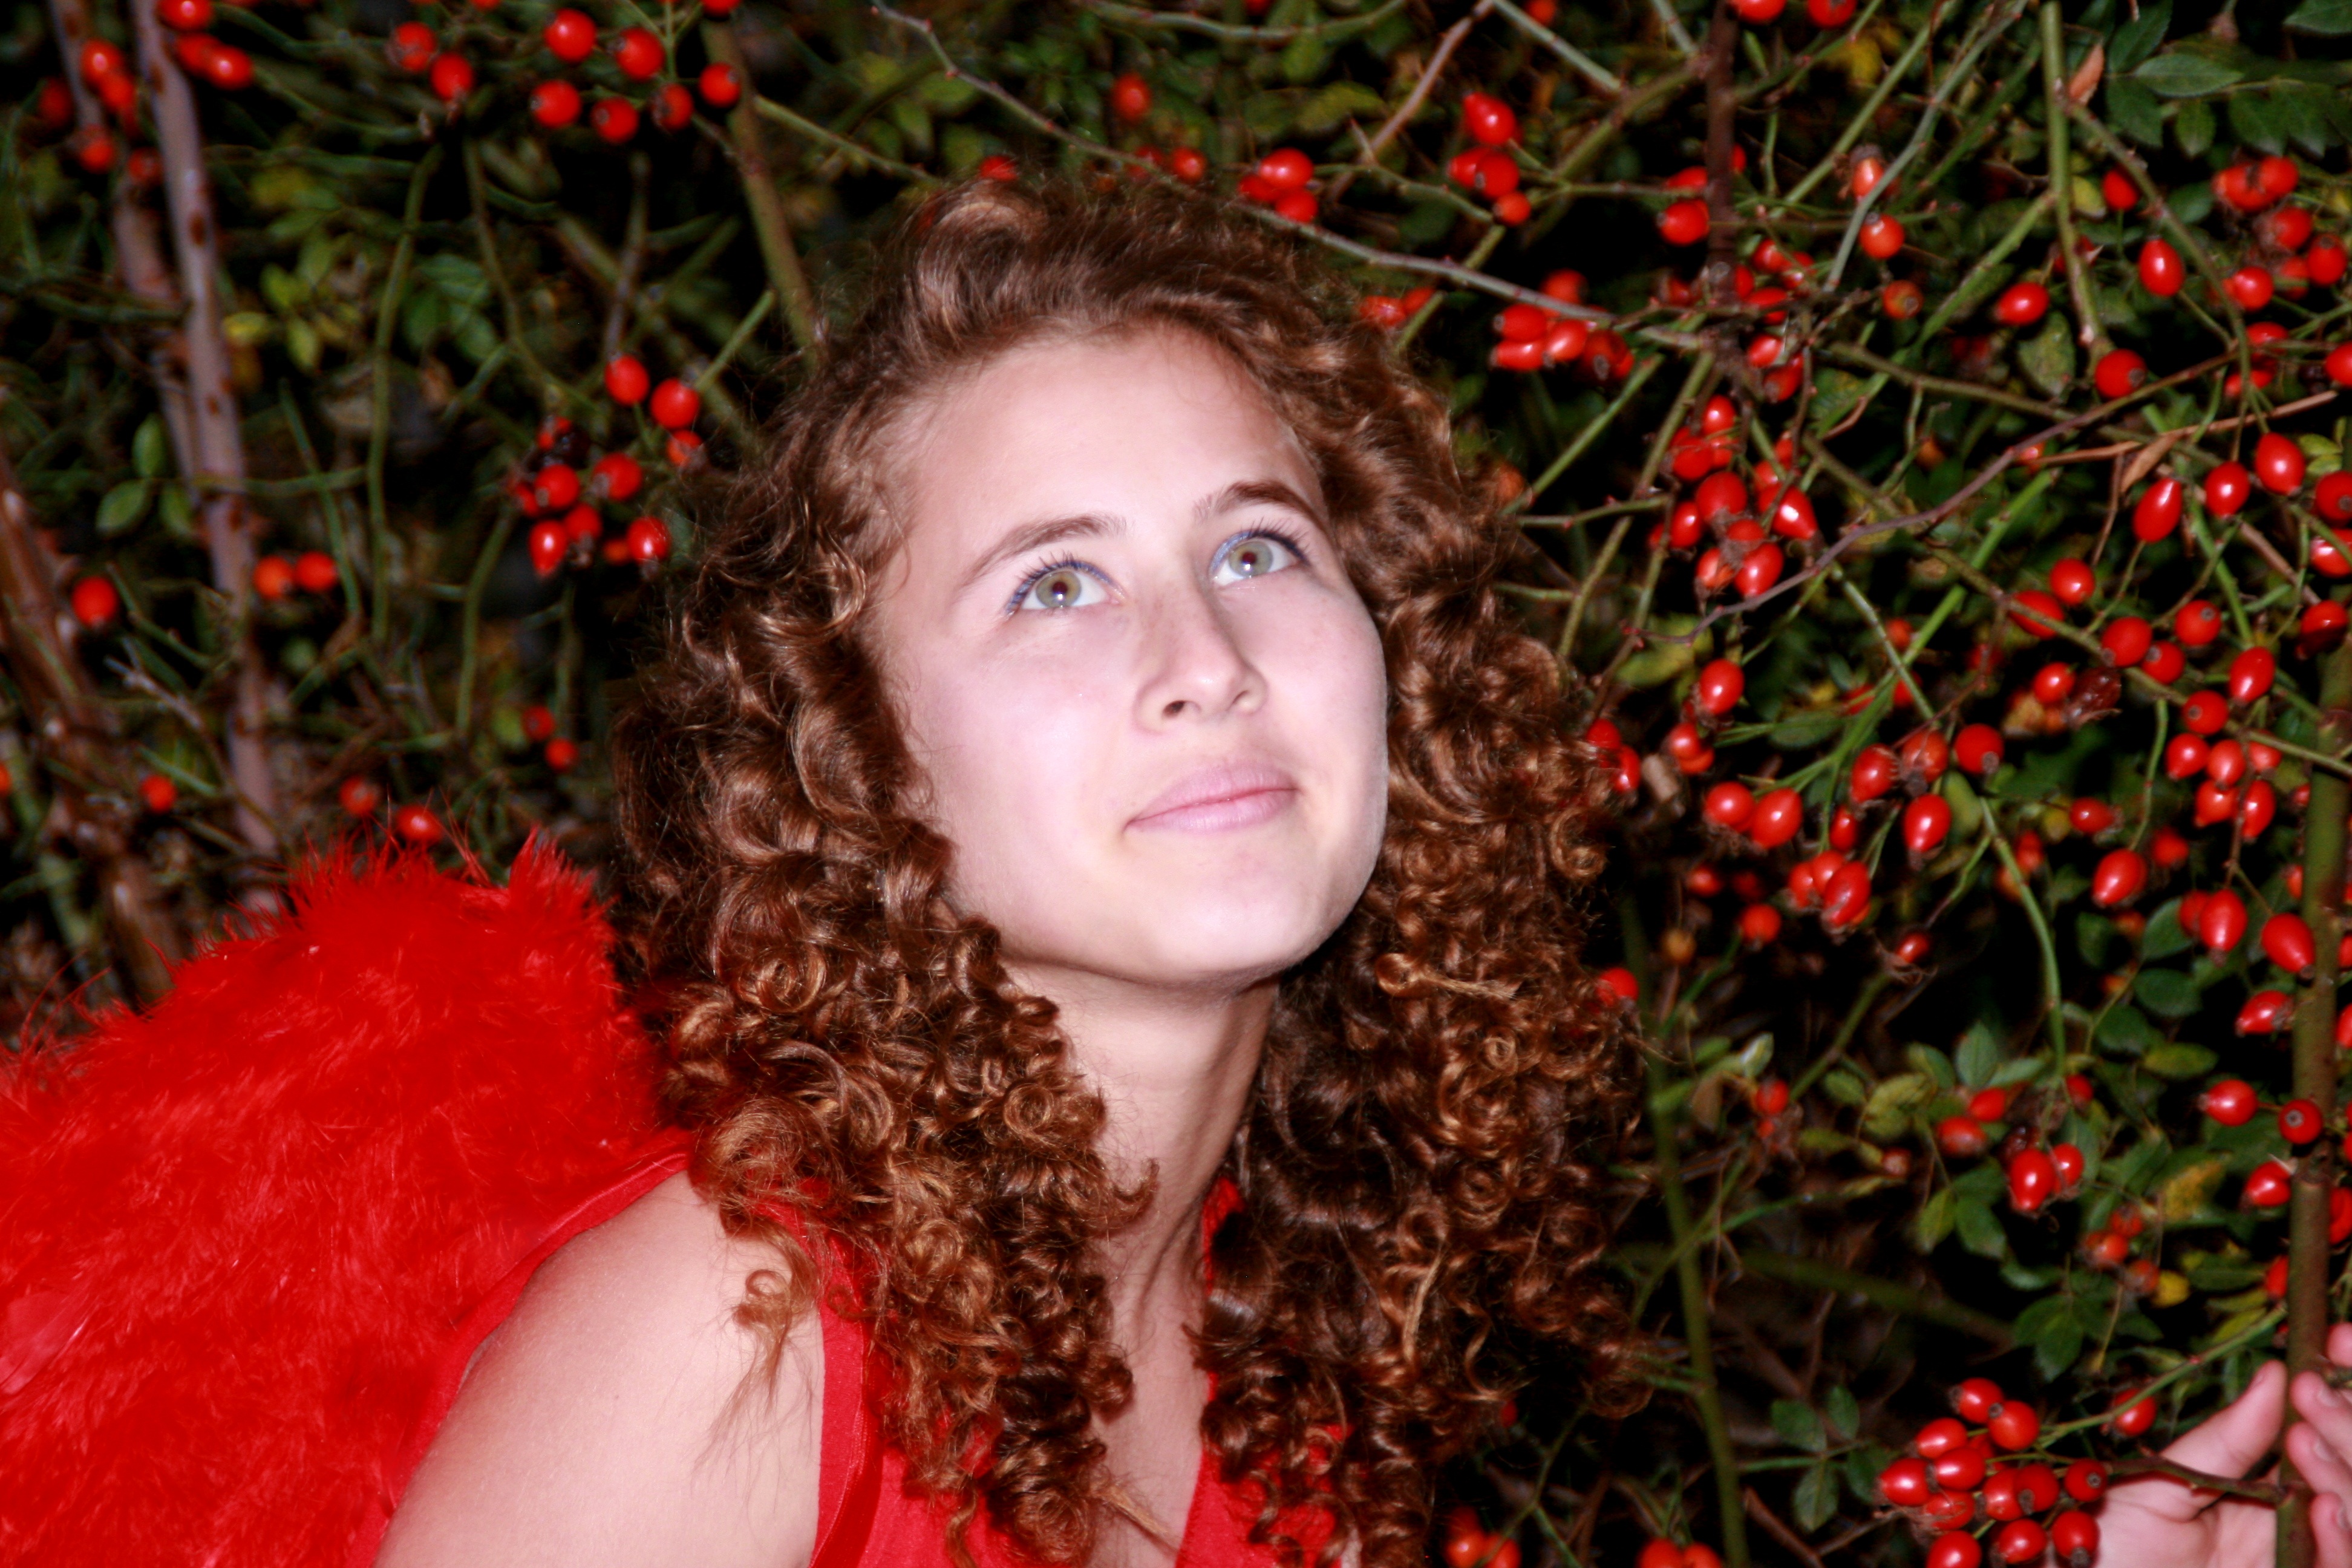
tree, plant, girl, flower, portrait, model, spring, red, autumn, christmas, season, angel, wings, beauty, photo shoot, portrait photography